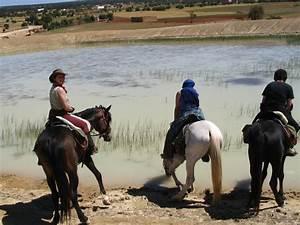
horse